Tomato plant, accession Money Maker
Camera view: vertical (180 deg); turntable rotation: 210 degrees
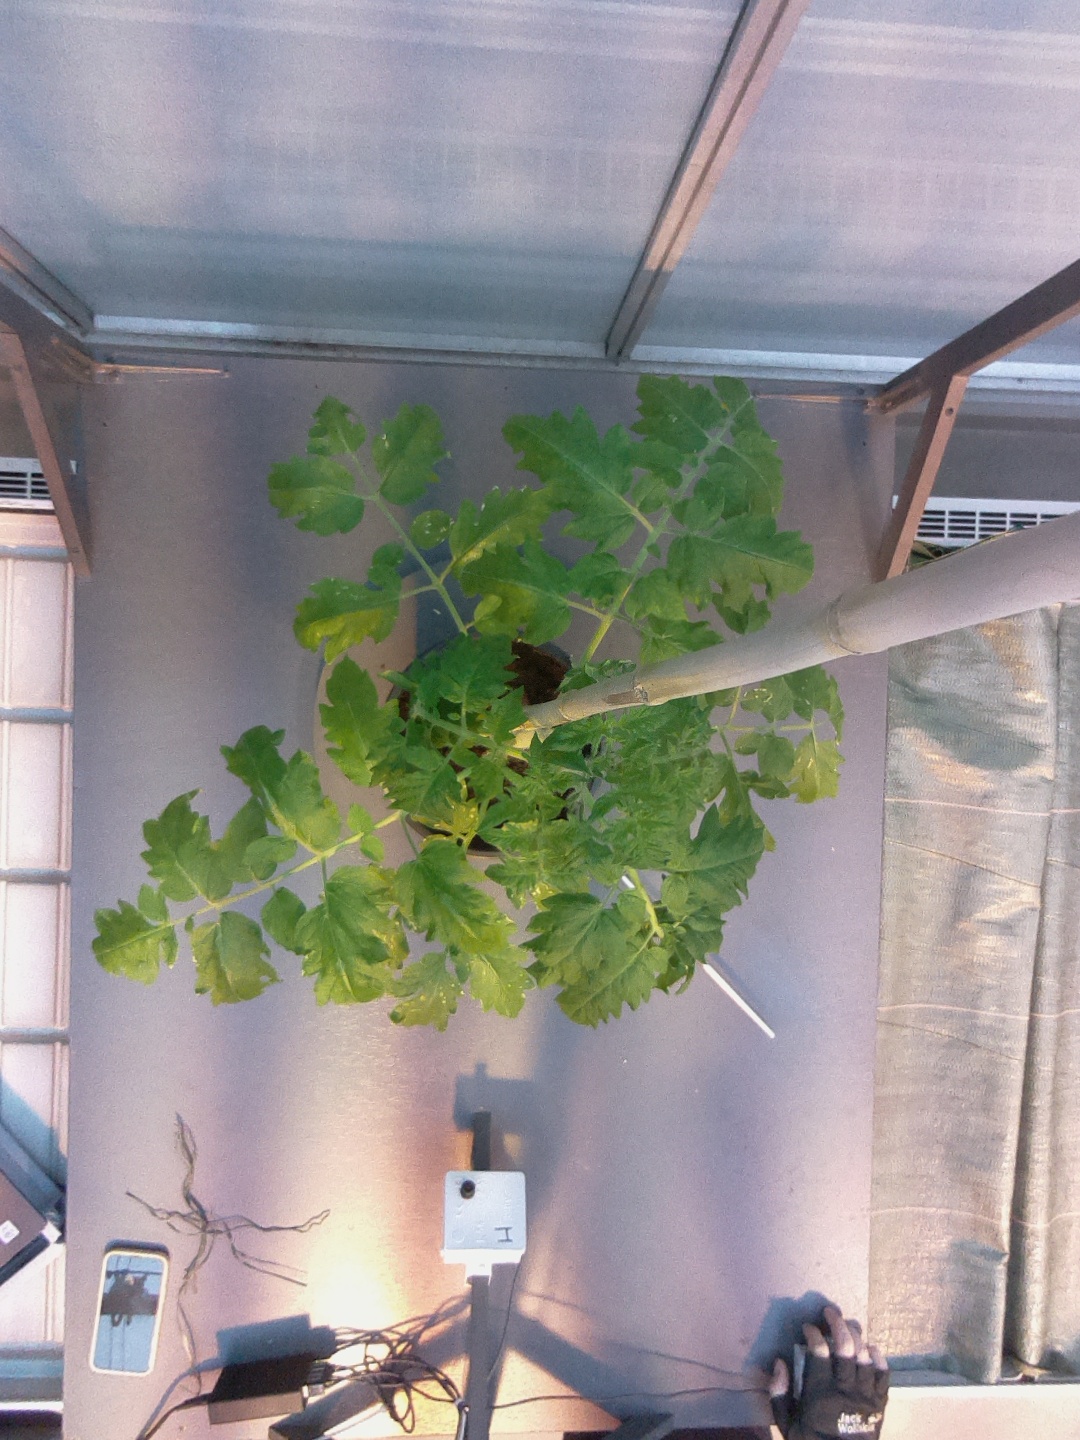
BBCH growth stage 21: 10%-20% Side shoots formed